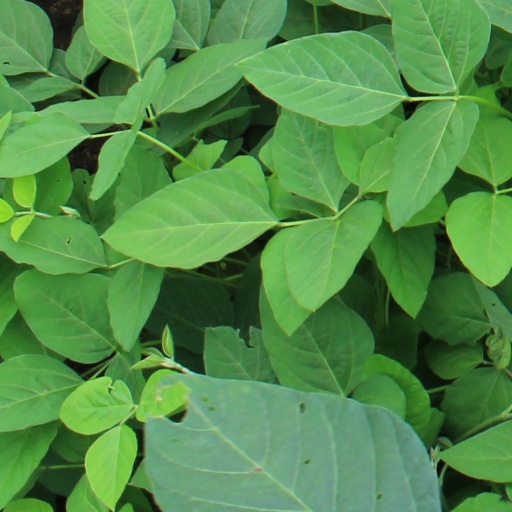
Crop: soybean